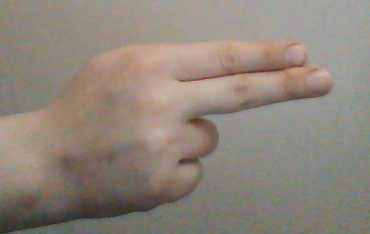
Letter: ain